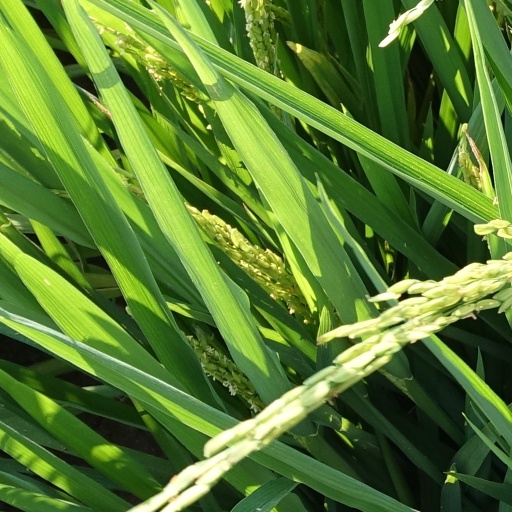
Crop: rice